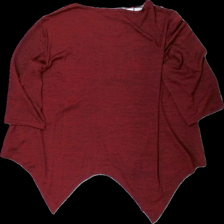
View: back
Type: Top
Category: Ladies
Brand: Not in the list
Brand text on label: Plus
Colors: Red
Material: 97% polyester 3% elastan
Cut: C-collar
Size: 52
Season: All
Price range: 50-100
Recommended usage: Reuse
Description: top